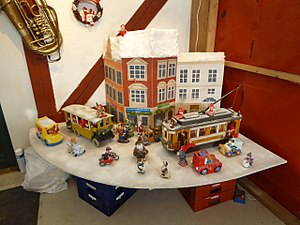
Sporvejsmuseet Skjoldenæsholm / Sæson og aktiviteter
Diorama ved julearrangementet.
Sporvejsmuseet Skjoldenæsholm er et museum for sporvogne og busser, der ligger ved herregården Skjoldenæsholm på Midtsjælland mellem Ringsted og Hvalsø. Museet blev indviet 26. maj 1978 og er efterfølgende blevet udbygget, så det i dag er et af de fem førende af sin art i verden. Museet anlægges og drives af ca. 150 frivillige medlemmer af Sporvejshistorisk Selskab, der også står for restaurering og vedligeholdelse.